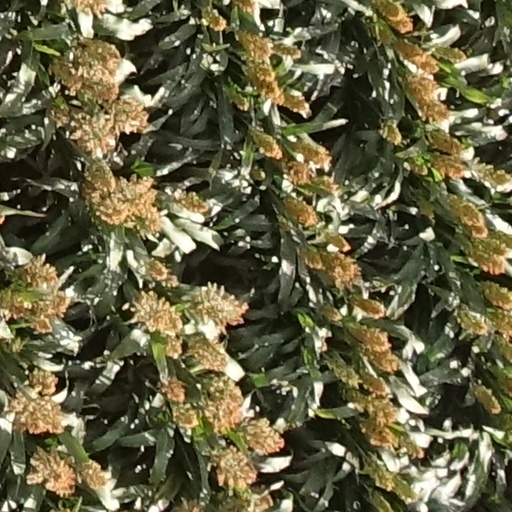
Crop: sorghum